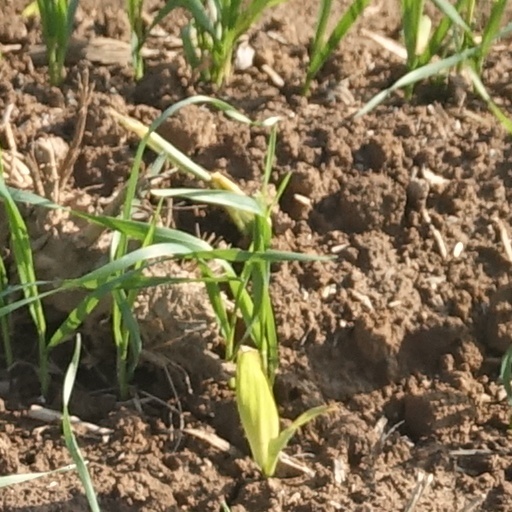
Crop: wheat